María de los Ángeles Duarte

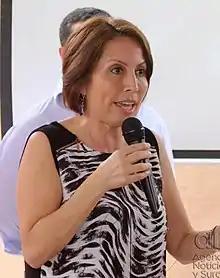

María de los Ángeles Duarte Pesantes (born February 15, 1963) is an Ecuadorian politician and former cabinet minister. She was Minister of Transport and Public Works from 2010 to March 2014, Minister of Economic and Social Inclusion between June 2009 and April 2010, and Minister of Urban Development and Housing from 2007 to 2009. After charges were brought against her for bribery she took refuge in the Argentinian Embassy in Quito in 2020.